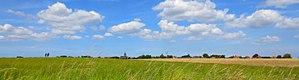
Roesbrugge
Roesbrugge-Haringe est une section de la ville belge de Poperinge située en Région flamande dans la province de Flandre-Occidentale.